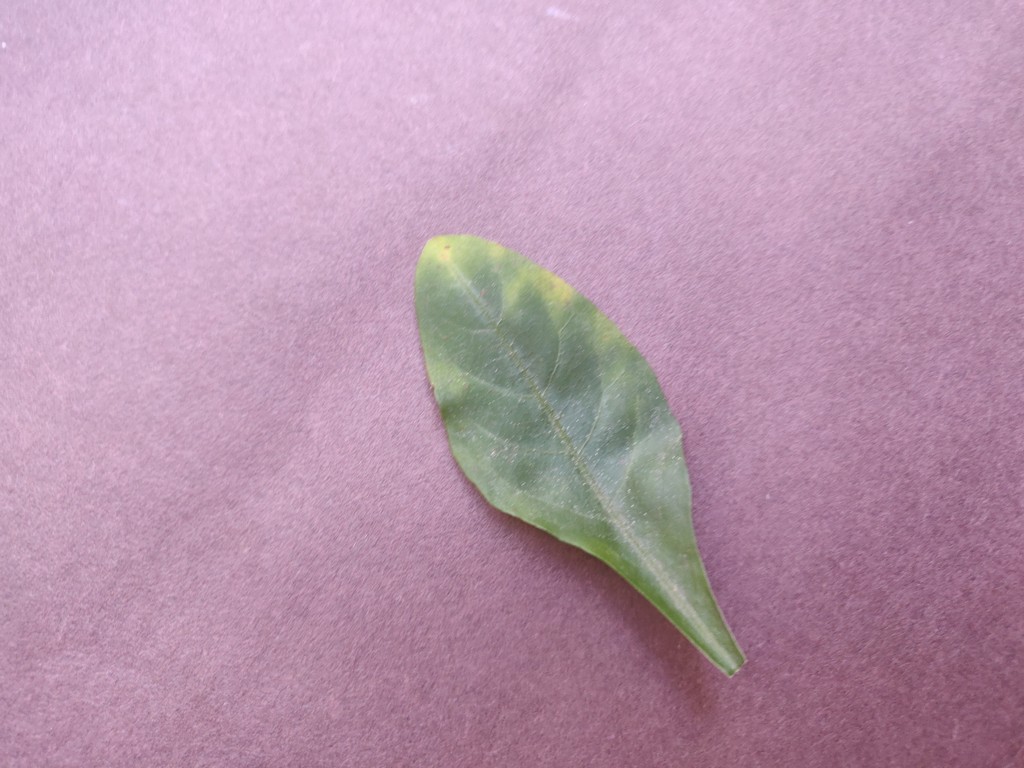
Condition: Unhealthy
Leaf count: single
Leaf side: front